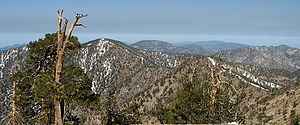
Mount Burnham
Mount Burnham, bjergkam og top.
Mount Burnham er en af de højeste tinder i San Gabriel Mountains i det sydlige Californien, ca 100 km fra Los Angeles. Oprindeligt blev den kaldt West Twin, North Baldy Mountain; en af to tinder på en bjergkam. Den anden - East Twin - blev i 1931 kaldt Mount Baden-Powell efter Robert Baden-Powell, og i 1951 blev så West Twin ved en officiel ceremoni opkaldt efter Frederick Russell Burnham, den kendte stifinder og militære spejder, der i Afrika lærte B-P alt hvad han vidste om scoutcraft, og blev en stor inspirator for B-P i forbindelse med grundlæggelsen af spejderbevægelsen.